Gareth Bale

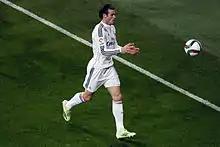
Bale playing for Real Madrid in 2015

On 24 May, Bale scored in the 110th minute of the extra time period to put Real Madrid 2–1 up against city rivals Atlético Madrid in the 2014 UEFA Champions League Final, as "Los Blancos" won their tenth European Cup. The goal made Bale the first Welshman to score a goal in a European Cup/Champions League final. Bale finished his debut season with 22 goals and 16 assists in all competitions. Real Madrid's attacking trio of Bale, Benzema and Cristiano, dubbed "BBC", finished the season with 97 goals.